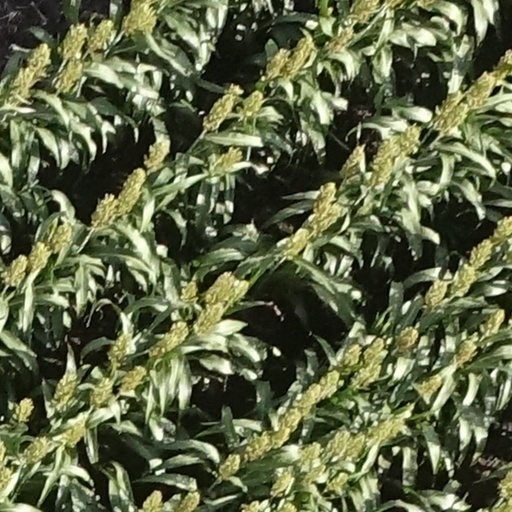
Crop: sorghum